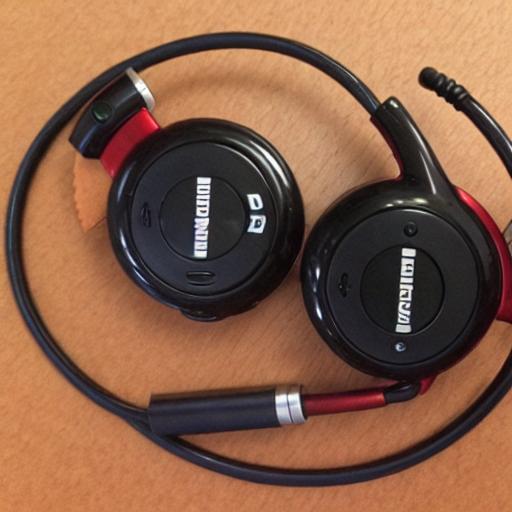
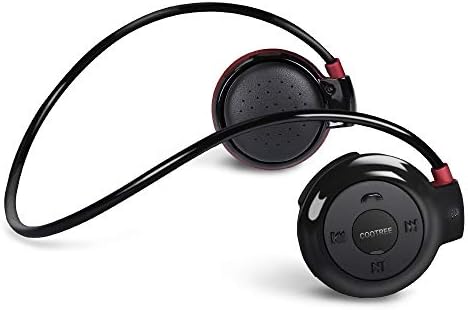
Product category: headphones
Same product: no